Juan Galindo

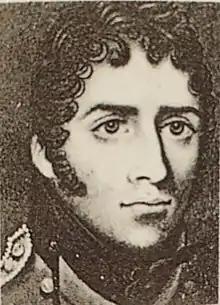
Juan Galindo

Juan Galindo (1802 – 30 January 1840) was an Irish-Honduran political activist and military and administrative officer for the Liberal government of the Federal Republic of Central America. He represented the government by a diplomatic mission to the United States and England. His duties in Central America allowed him to explore the region and examine Maya ruins. The reports on his findings earned him recognition as an early pioneer of Maya archaeology.